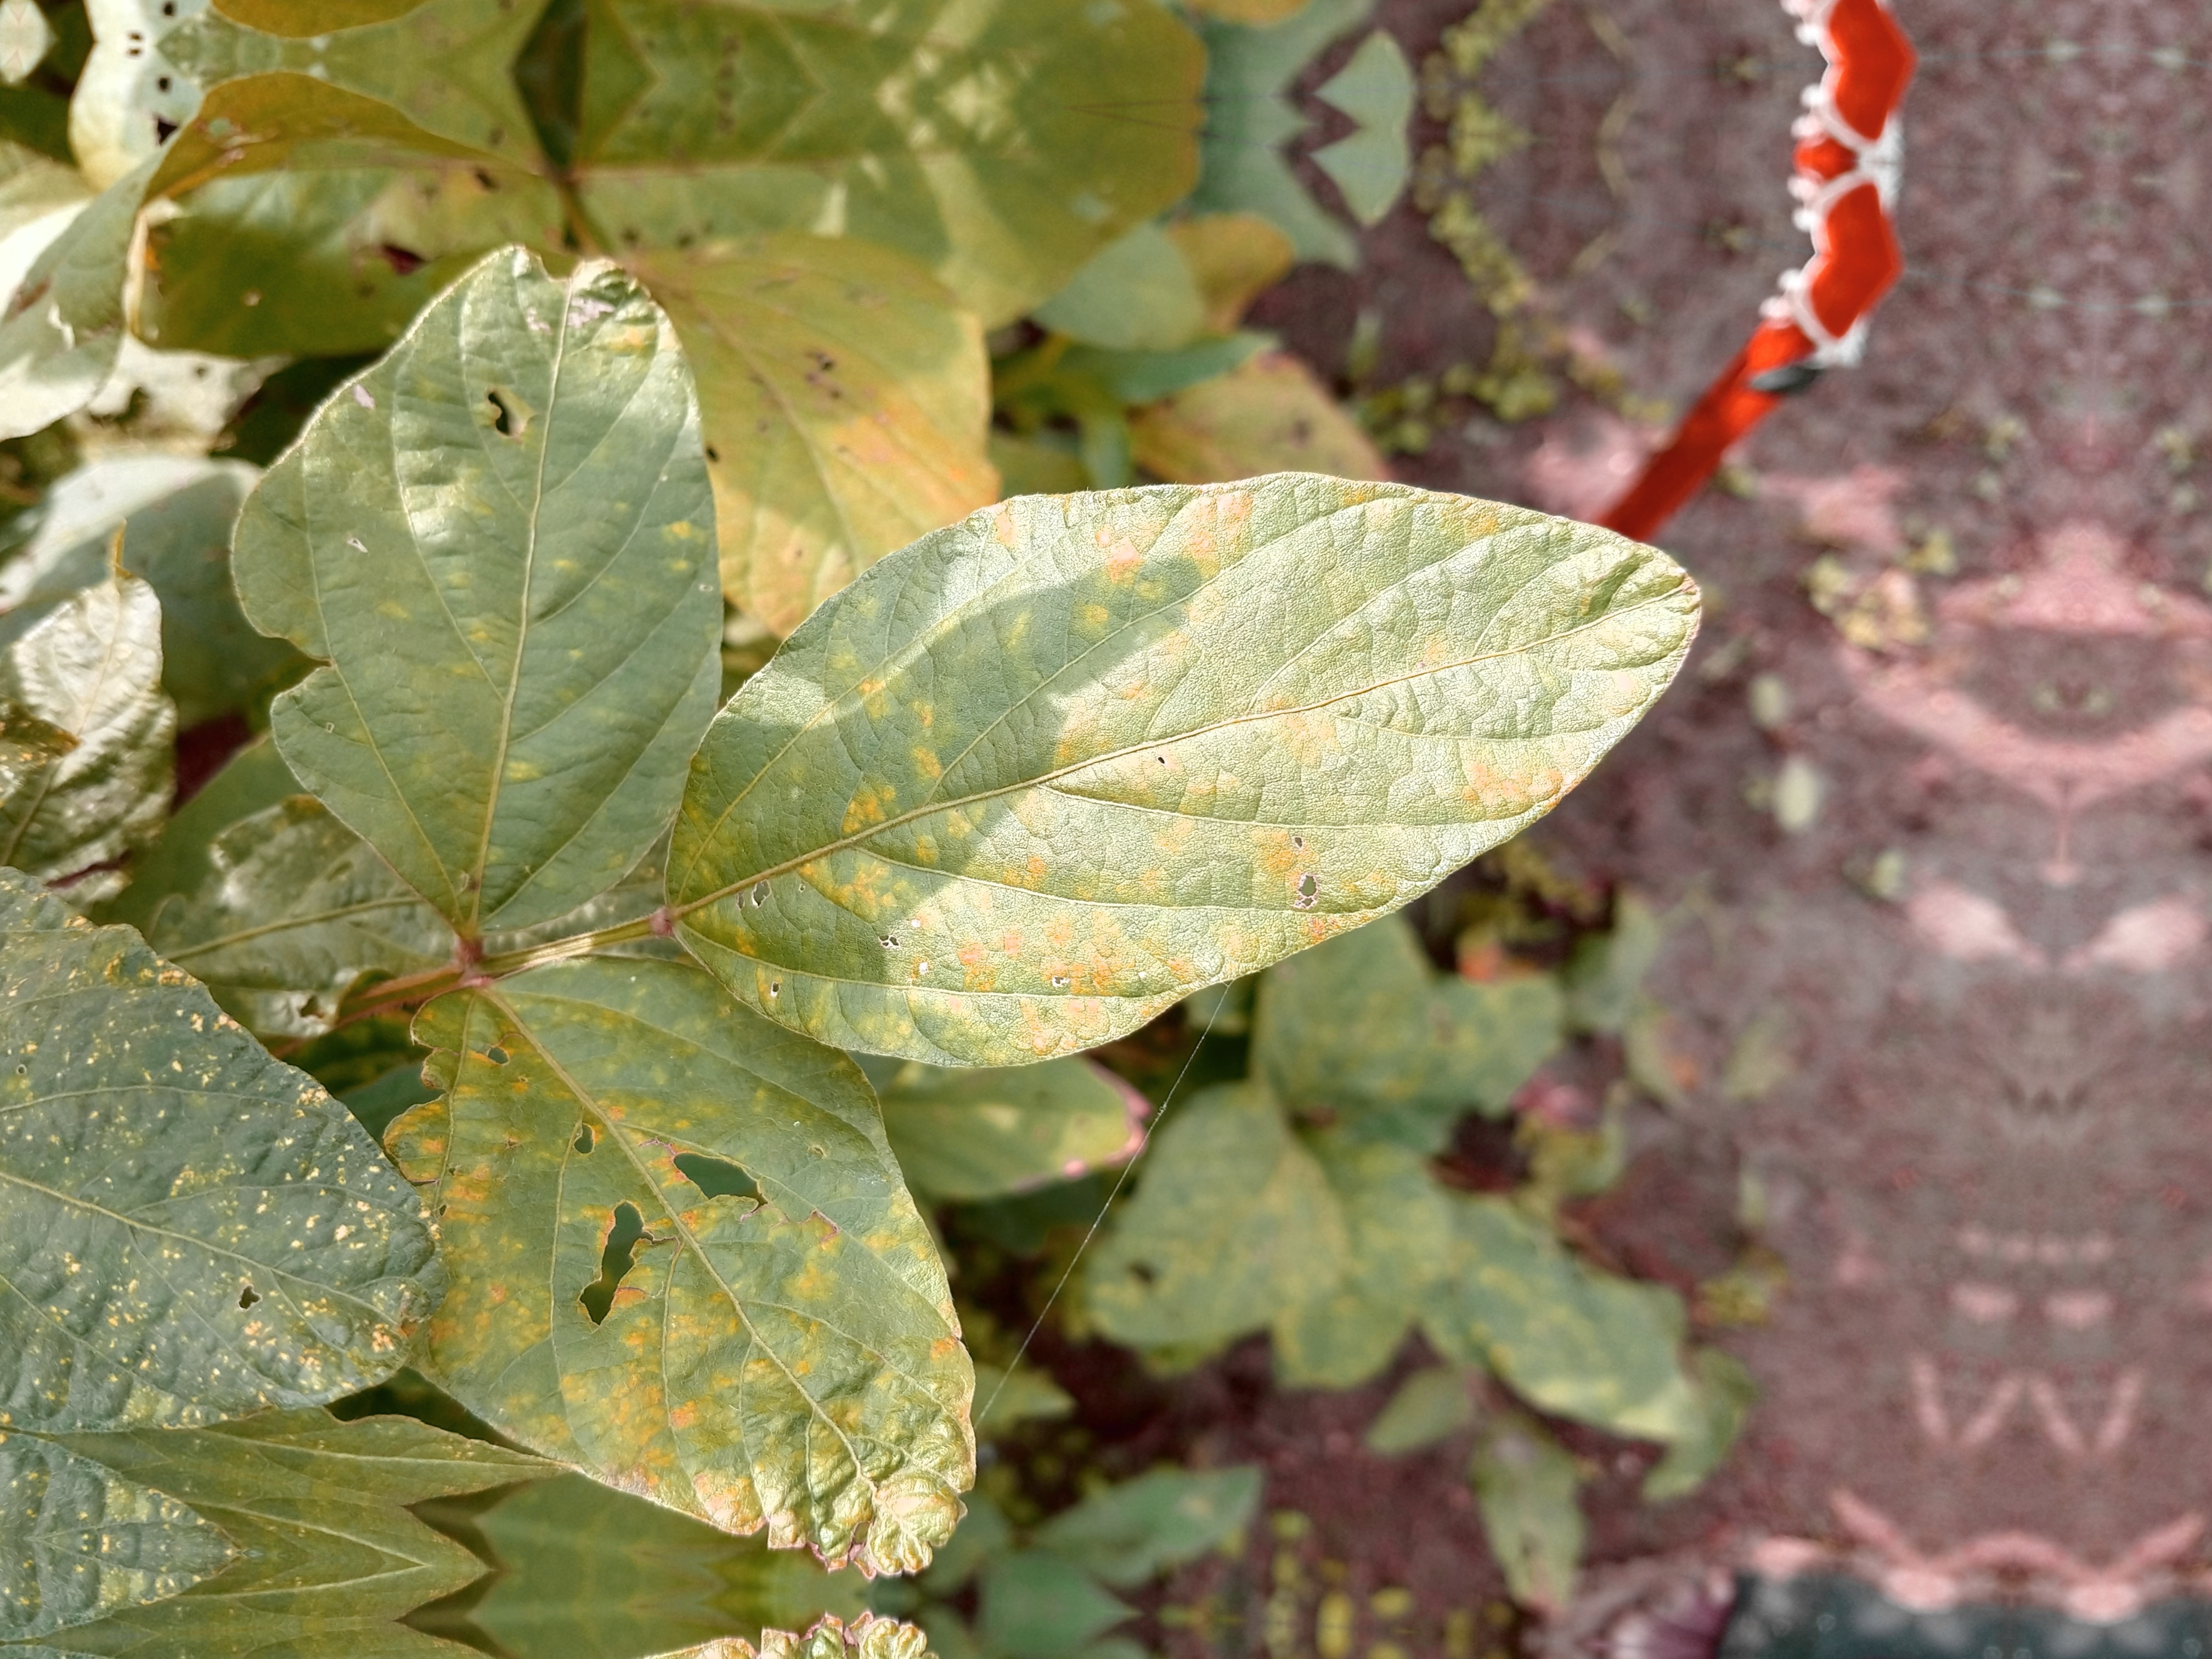
Label: Disease